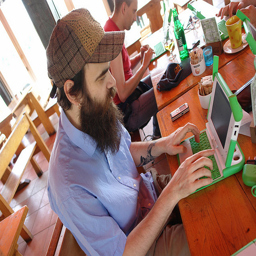
People at a table work on small green laptops.
A group of people sitting at tables working on laptops.
A man with a large bear wearing a brown hat.
A man with beard in blue shirt using a laptop at a table.
a person at a table with a small laptop